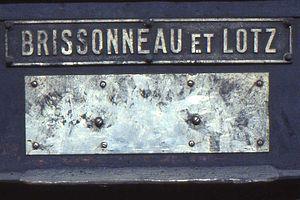
Photo 3a. Plaque constructeur sur la locomotive T4.
Brissonneau et Lotz est une entreprise française de construction mécanique, spécialement de matériel ferroviaire, à l'origine localisée à Nantes, puis sur plusieurs sites français, Creil et Aytré avant d'être intégrée au groupe Alstom en 1972.